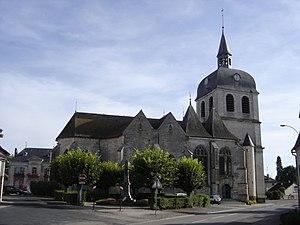
Église Saint-Quentin de Dienville - Aube - France